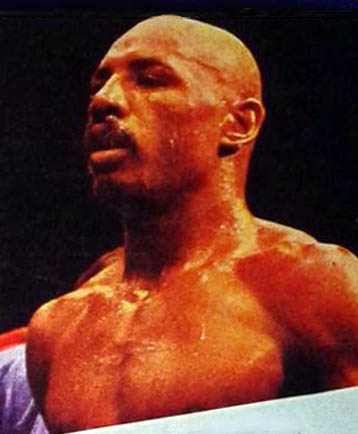
มาร์วิน แฮ็กเลอร์

| ชื่อ = มาร์วิน แฮ็กเลอร์
| ชื่อจริง = มาร์วิน นาแธเนียล แฮ็กเลอร์มาร์เวลัส มาร์วิน แฮ็กเลอร์ (ปัจจุบัน)
| ภาพ = ไฟล์:Hagler elgrafico.jpg|200px|center|
| ฉายา = Marvelousไอ้โล้นซ่า (ภาษาไทย)
| วันเกิด =
| เมืองที่เกิด = นวร์ก (รัฐนิวเจอร์ซีย์)|นวร์ก สหรัฐ​
| วันที่เสียชีวิต =
| เมืองที่เสียชีวิต = รัฐนิวแฮมป์เชียร์ สหรัฐ nbcnews.com
| ส่วนสูง = 177 เซนติเมตร
|reach= 191 เซนติเมตร​
| รุ่น = ซูเปอร์เวลเตอร์เวท (สมัครเล่น)มิดเดิลเวทไลท์เฮฟวีเวท
| ชก = 67
| ชนะ = 62
| ชนะน็อก = 52
| แพ้ = 3
| เสมอ = 2
มาร์เวลัส มาร์วิน แฮ็กเลอร์ (, 23 พฤษภาคม พ.ศ. 2497 – 13 มีนาคม พ.ศ. 2564) เป็นนักมวยสากลชาวอเมริกัน เจ้าของแชมป์โลกมิดเดิลเวท 3 สถาบันหลักในปี พ.ศ. 2523 – พ.ศ. 2530 1 ใน 4 ยอดนักชกรุ่นกลางแห่งทศวรรษที่ 80 ร่วมกับ ชูการ์ เรย์ เลนเนิร์ด, โธมัส เฮิร์นส์ และโรเบร์โต ดูรัน แฮ็กเลอร์มีชื่อจริงแต่กำเนิดว่า มาร์วิน นาแธเนียล แฮ็กเลอร์ (Marvin Nathaniel Hagler)
== ประวัติ ==
แฮ็กเลอร์เกิดในปี พ.ศ. 2497 ที่เมืองนวร์ก (รัฐนิวเจอร์ซีย์)|นวร์ก รัฐนิวเจอร์ซีย์​ หลังเกิดการจลาจลที่นวร์ก พ.ศ. 2510|การจลาจลที่นวร์กในปี พ.ศ. 2510 ครอบครัวของแฮ็กเลอร์ย้ายไปอยู่ที่เมืองบร็อคตัน (รัฐแมสซาชูเซตส์)|บร็อคตัน รัฐแมสซาชูเซตส์
ในปี พ.ศ. 2512 แฮ็กเลอร์เริ่มการชกมวยจากมวยสากลสมัครเล่น ก่อนจะหันมาชกมวยสากลอาชีพในปี พ.ศ. 2516 ทำสถิติชนะทั้งหมด 46 ครั้ง ซึ่งส่วนใหญ่เป็นการชนะน็อกและชนะที.เค.โอ. มีเสมอเพียงครั้งเดียวและสะดุดแพ้เพียง 2 ครั้ง ขึ้นชิงแชมป์โลกรุ่นมิดเดิลเวทพร้อมกันถึง 2 สถาบัน คือ สมาคมมวยโลก|WBA และ สภามวยโลก|WBC กับ วิโต อันตูโอแฟร์โม นักมวยชาวอิตาลี|อิตาเลียน เมื่อวันที่ 30 พฤศจิกายน พ.ศ. 2522 ที่ลาสเวกัส ผลปรากฏว่าทั้งคู่เสมอกันในการยกครบ 15 ยก
จากนั้นแฮ็กเลอร์จึงชกทำฟอร์มชนะรวดอีก 3 ครั้ง ก็ได้ขึ้นชิงแชมป์โลกอีกครั้งใน 2 สถาบันเดิม กับ อลัน มินเทอร์ นักมวยชาวอังกฤษเจ้าของตำแหน่งเดิม ที่เวมบลีย์อารีนา มหานครลอนดอน ประเทศอังกฤษ ในถิ่นของมินเธอร์เอง ซึ่งผลการชก แฮ็กเลอร์สามารถเอาชนะที.เค.โอ.มินเธอร์ได้เพียงแค่ยกที่ 3 กลายเป็นแชมป์โลกของ WBA และ WBC มิดเดิลเวทไปเลยทันที
จากนั้นแฮ็กเลอร์ก็เดินหน้าป้องกันตำแหน่งแชมป์โลกได้ถึง 11 ครั้ง โดยได้แชมป์โลกสถาบันใหม่คือ สหพันธ์มวยนานาชาติ|IBF ที่เพิ่งก่อตั้งมาด้วย โดยที่ IBF ได้มอบตำแหน่งให้แก่แฮ็กเลอร์ไปเลยโดยดุษฎี และการป้องกันตำแหน่งของแฮ็กเลอร์นั้น ได้ผ่านนักมวยดี ๆ หลายคนซึ่งแฮ็กเลอร์ก็สามารถเอาชนะได้อย่างงดงามทุกครั้ง เช่น วิโต อันตูโอแฟร์โม คู่ปรับเก่าที่เคยเสมอกันมาก่อน, มุสตาฟา ฮัมโช นักมวยชาวซีเรีย|ซีเรียน, จอห์น มูกาบี นักมวยชาวอูกันดา, ฆวน โดมิงโก โรดัล นักมวยชาวอาร์เจนตินา|อาร์เจนไตน์, โรเบร์โต ดูรัน รวมทั้ง โธมัส เฮิร์นส์ ด้วย
จนกระทั่งถึงการป้องกันตำแหน่งครั้งที่ 12 แฮ็กเลอร์ ต้องพบกับ ชูการ์ เรย์ เลนเนิร์ด ที่แขวนนวมไปนานถึง 3 ปี และหวนกลับคืนมาอีกครั้งโดยที่ไม่ได้อุ่นเครื่องชกกับใครอีกเลย ก่อนชกแฮ็กเลอร์ได้ประกาศว่าถ้าเขาแพ้เลนเนิร์ด เขาจะแขวนนวมทันที ซึ่งผลการชกออกมาก็ปรากฏว่า แฮ็กเลอร์สามารถทำได้ดีกว่า แต่เมื่อรวมคะแนน 12 ยกกันแล้ว กรรมการตัดสินให้เลนเนิร์ดเป็นฝ่ายชนะ หลังจากนั้นแฮ็กเลอร์ก็ได้แขวนนวมเลิกชกไปทันทีดังที่ได้ลั่นวาจาไว้ และไม่กลับมายุ่งเกี่ยวกับวงการมวยในฐานะใด ๆ อีกเลย
มาร์วิน แฮ็กเลอร์เป็นนักมวยที่ถนัดขวา แต่โดนฝึกให้ยืนการ์ดซ้ายและมักจะยืนการ์ดขวาบ่อยๆเพื่อให้คู่ต่อสู้สับสน และมีพลังกำปั้นที่หนักหน่วงมากทั้งสองข้าง มีเอกลักษณ์คือ ศีรษะที่โล้นเลี่ยน ซึ่งแฟนมวยชาวไทยให้ฉายาว่า ""ไอ้โล้นซ่า"" ส่วนในฉายาภาษาอังกฤษคือ ""Marvelous"" หลังแขวนนวมแฮ็กเลอร์ได้ไปใช้ชีวิตอยู่ในประเทศอิตาลี เปิดร้านขายอาหารอิตาเลียน และหันไปเป็นนักแสดงประกอบตามภาพยนตร์เรื่องต่าง ๆ ของอิตาลี พร้อมกับได้เปลี่ยนชื่อจริงของตัวเองเป็น มาร์เวลัส มาร์วิน แฮ็กเลอร์ (Marvelous Marvin Hagler) ตามชื่อที่ใช้เรียกในสมัยที่ยังชกมวย
ด้านชีวิตส่วนตัว แฮ็กเลอร์แต่งงานสองครั้ง เขาเสียชีวิตที่บ้านในเมืองบาร์ตเลต (รัฐนิวแฮมป์เชียร์)|บาร์ตเลต รัฐนิวแฮมป์เชียร์ ในปี พ.ศ. 2564 ขณะอายุได้ 66 ปี
== เกียรติประวัติ ==
* แชมป์อเมริกาเหนือ​รุ่นมิดเดิลเวท
** ชิง , 23 สิงหาคม ​2520 ชนะทีเคโอ วิลลี มอนโร () ยก 2 ที่ สเปกตรัม ฟิลาเดลเฟีย รัฐเพนซิลเวเนีย สหรัฐ
* แชมป์รัฐแมสซาชูเซตส์​รุ่นมิดเดิลเวท
** ชิง , 26 พฤศจิกายน​ 2520 ชนะทีเคโอ ​ไมก์ โคลเบิร์ต () ยก 12 ที่ บอสตันการ์เดน บอสตัน รัฐแมสซาชูเซตส์​ สหรัฐ
* แชมป์โลก WBA กับ ​WBC และเดอะริง รุ่นมิดเดิลเวท
** ชิง , 27 กันยายน 2523 ชนะทีเคโอ​ อลัน มินเทอร์ () ยก 3 ที่ เวมบลีย์อารีนา ลอนดอน ประเทศอังกฤษ สหราชอาณาจักร
** ป้องกันครั้งที่ 1 , 17 มกราคม​ 2524 ชนะทีเคโอ​ ฟุลเฆนซิโอ โอเบลเมฮิอัส () ยก 8 ที่ บอสตันการ์เดน บอสตัน รัฐแมสซาชูเซตส์​ สหรัฐ
** ป้องกันครั้งที่ 2 , 13 มิถุนายน 2524 ชนะอาร์ทีดี​ วิโต อันตูโอแฟร์โม () ยก 4 ที่ บอสตัน​การ์เดน​ บอสตัน​ รัฐแมสซาชูเซตส์​ สหรัฐ
** ป้องกันครั้งที่ 3 , 3 ตุลาคม 2524 ชนะทีเคโอ​ มุสตาฟา ฮัมโช () ยก 11 ที่ ออลล์สเตตอะรีนา โรสมอนต์ รัฐอิลลินอย สหรัฐ
** ป้องกันครั้งที่ 4 , 7 มีนาคม 2525 ชนะทีเคโอ วิลเลียม ลี () ยก 1 ที่ บอลลีส์แอตแลนติกซิตี​ แอตแลนติก​ซิตี รัฐนิวเจอร์ซีย์ สหรัฐ
** ป้องกันครั้งที่ 5 , 30 ตุลาคม​ 2525 ชนะทีเคโอ​ ฟุลเฆนซิโอ โอเบลเมฮิอัส () ยก 5 ที่ เตียโตรอาลิซัน ซันเรโม แคว้นลิกูเรีย ประเทศอิตาลี
** ป้องกันครั้งที่ 6 , 11 กุมภาพันธ์​ 2526 ชนะทีเคโอ​ โทนี ซิบสัน () ยก 6 ที่ ดีซียูเซนเตอร์ วอสเตอร์ รัฐแมสซาชูเซตส์​ สหรัฐ
** ป้องกันครั้งที่ 7 (เฉพาะเดอะริง)​ และชิงแชมป์โลก IBF ในรุ่นเดียวกัน , 27 พฤษภาคม ​2526 ชนะน็อก วิลฟอร์ด ซีเปียน () ยก 2 ที่ ดันคินโดนัทส์เซนเตอร์ พรอวิเดนซ์ รัฐโรดไอแลนด์ สหรัฐ
** ป้องกันครั้งที่ 7 (WBA , WBC) ป้องกันครั้งที่ 8 (เดอะริง)​ และป้องกันครั้งที่ 1 (IBF)​ , 10 พฤศจิกายน​ 2526 ชนะคะแนน โรเบร์โต ดูรัน () ที่ เซซาร์พาเลซ ลาสเวกัส รัฐเนวาดา สหรัฐ
** ป้องกันครั้งที่ 8 (WBA , WBC) ป้องกันครั้งที่ 9 (เดอะริง)​ และป้องกันครั้งที่ 2 (IBF)​ , 30 มีนาคม​ 2527 ชนะทีเคโอ​ ฆวน โดมิงโก โรลดัน () ยก 10 ที่ โรงแรมและคาสิโน​ริเวรา ลาสเวกัส รัฐเนวาดา สหรัฐ
** ป้องกันครั้งที่ 9 (WBA , WBC) ป้องกันครั้งที่ 10 (เดอะริง)​ และป้องกันครั้งที่ 3 (IBF)​ , 19 ตุลาคม 2527 ชนะทีเคโอ​ มุสตาฟา ฮัมโช () ยก 3 ที่ เมดิสันสแควร์การ์เดน นครนิวยอร์ก รัฐนิวยอร์ก สหรัฐ
** ป้องกันครั้งที่ 10 (WBA , WBC) ป้องกันครั้งที่ 11 (เดอะริง)​ และป้องกันครั้งที่ 4 (IBF)​ , 10 มีนาคม​ 2529 ชนะน็อก จอห์น มูกาบี () ยก 11 ที่ เซซาร์พาเลซ ลาสเวกัส รัฐเนวาดา สหรัฐ (ต่อมาแฮกเลอร์สละตำแหน่ง WBA กับ IBF)
** เสียแชมป์​ , 6 เมษายน 2530 แพ้คะแนน ชูการ์ เรย์ เลนเนิร์ด () ที่ เซซาร์พาเลซ ลาสเวกัส รัฐเนวาดา สหรัฐ
* เคยชิงแชมป์ต่อไปนี้​แต่​ไม่​ส​ำ​เร็จ​
** ชิงแชมป์โลก WBA กับ WBC และเดอะริงรุ่นมิดเดิลเวท​ , 30 พฤศจิกายน​ 2522 เสมอ วิโต อันตูโอแฟร์โม () ที่ เซซาร์พาเลซ ลาสเวกัส รัฐเนวาดา สหรัฐ
== อ้างอิง ==
* สถิติการชก
== แหล่งข้อมูลอื่น ==
* เว็บไซต์อย่างเป็นทางการ
หมวดหมู่:นักมวยสากลชาวอเมริกัน
หมวดหมู่:แชมป์โลก WBA
หมวดหมู่:แชมป์โลก WBC
หมวดหมู่:แชมป์โลก IBF
หมวดหมู่:แชมป์โลก เดอะริง
หมวดหมู่:ชาวอเมริกันเชื้อสายแอฟริกา